Cove Fort

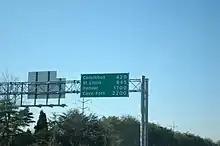
This road sign along I-70 in Baltimore, Maryland was originally a temporary sign to test the Clearview font on highway signs. However the curiosity over the name Cove Fort led to the sign being permanently kept

The site for Cove Fort was selected by Brigham Young because of its location about halfway between Fillmore (formerly the capital of the Utah Territory) and the nearest city, Beaver. It provided a way station for people traveling the Mormon Road. A town would have been constructed at the Cove Fort site, but the water supply was inadequate to support a sizable population. Another key factor in the selection of the site was the prior existence of a wooden-palisade fort, Willden Fort, which provided shelter and safety for the work crews who constructed Cove Fort.